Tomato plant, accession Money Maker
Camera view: horizontal (90 deg, fisheye); turntable rotation: 240 degrees
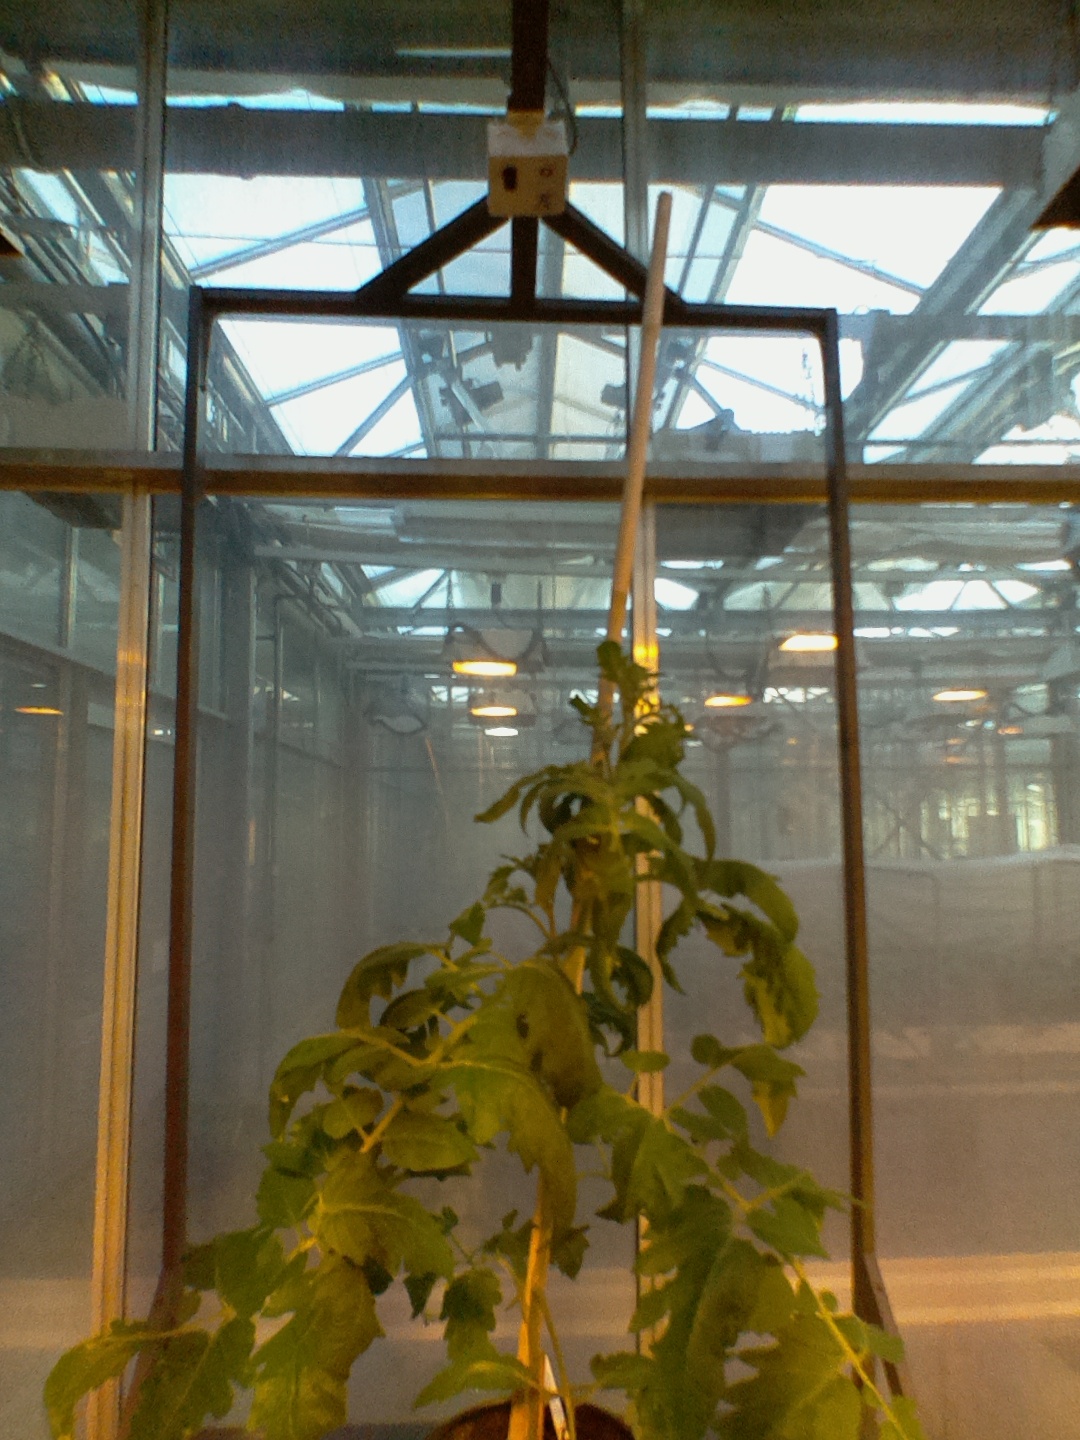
BBCH growth stage 60: First flowers open